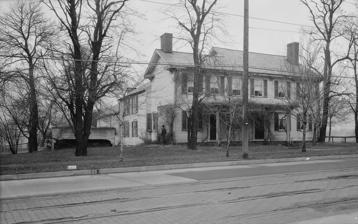
Building: Swetland Homestead
Country: United States of America
Year built: 1813
Historic house in Pennsylvania, United States United States historic place Swetland Homestead U.S. National Register of Historic Places Swetland Homestead, HABS photo, December 1934 Show map of Pennsylvania Show map of the United States Location 885 Wyoming Ave., Wyoming, Pennsylvania Coordinates 41°18′6″N 75°51′10″W / 41.30167°N 75.85278°W / 41.30167; -75.85278 Area 1.5 acres (0.61 ha) Built 1797, 1803, 1809, 1813, 1850 NRHP reference No. 78002427 Added to NRHP December 13, 1978 The Swetland Homestead is an historic, American home that is located in Wyoming , Luzerne County, Pennsylvania . It was added to the National Register of Historic Places in 1978. History and architectural features The original section of this historic residence was built in 1797; it was subsequently expanded between 1803 and 1813. It is a 2 + 1 ⁄ 2 -story, L-shaped frame structure measuring 54 feet 3 inches (16.54 m) by 88 feet 4 inches (26.92 m). A four-columned portico was added in 1850. The Swetland Homestead is now a historic house museum that is open by appointment with the Luzerne County Historical Society . It was added to the National Register of Historic Places in 1978. References